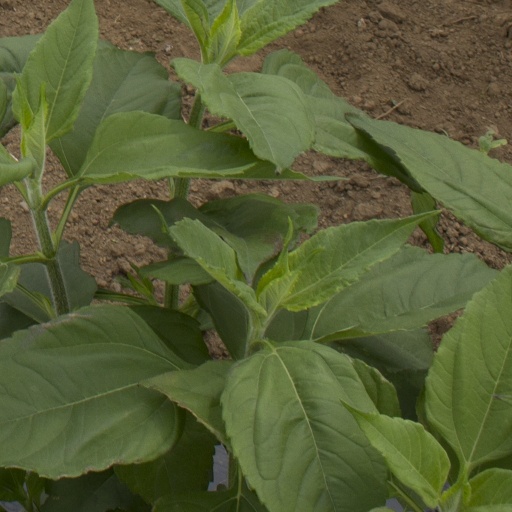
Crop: Jerusalem artichoke